Iron County School District

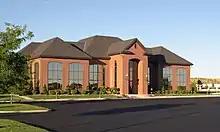
Iron County School District office, August 2005

The school district is managed by a five-member school board, one from each of the five component districts.